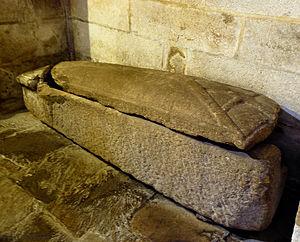
Le Monastère de Saint-Jean de Poio est un monastère bénédictin médiéval situé dans la paroisse civile de Saint-Jean de Poio, dans la province de Pontevedra en Espagne, occupé par une communauté de Mercédaires. En 1971, il a été déclaré Bien d'intérêt culturel.